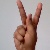
The image shows a hand gesture representing the letter 'K' in Indian Sign Language.